Marigny-lès-Reullée

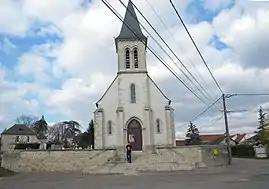
The church in Marigny-lès-Reullée

Marigny-lès-Reullée is a commune in the Côte-d'Or department in eastern France.